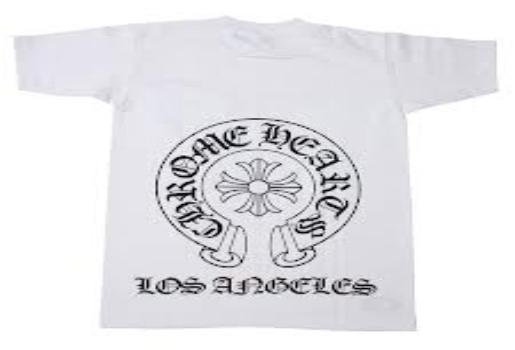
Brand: Chrome Hearts
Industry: Clothes